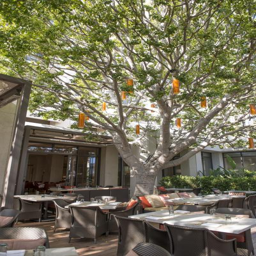
the patio is shaded by massive trees that are illuminated at night by dozens of long , cylindrical lanterns .